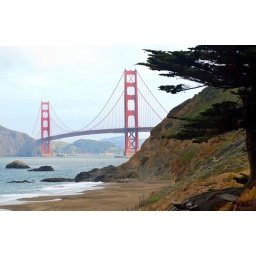
golden gate bridge in the presidio - san francisco, california